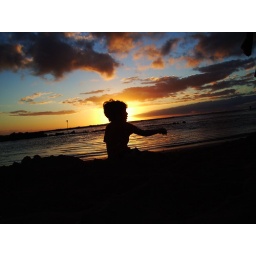
A boy throws sand, silhouetted by the sunset on the ocean